Ligaw na Bulaklak

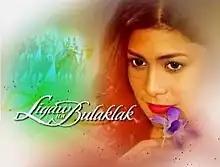
Title card

Ligaw na Bulaklak is a 2008 Philippine television drama broadcast by ABS-CBN. Based on a 1976 Philippine film "Mga Ligaw Na Bulaklak". Directed by Andoy L. Ranay, it stars Roxanne Guinoo, Sid Lucero, Ara Mina, Marc Abaya and Coco Martin. It aired on the network's Hapontastic line up and worldwide on TFC from May 26 to October 24, 2008, replacing "Prinsesa ng Banyera" and was replaced by "Pieta".